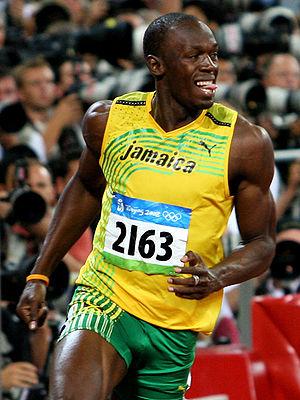
Le 100 mètres fait partie des épreuves inscrites au programme des premiers Jeux olympiques de l'ère moderne, en 1896, à Athènes. Le 100 m féminin se dispute pour la première fois lors des Jeux de 1928, à Amsterdam.